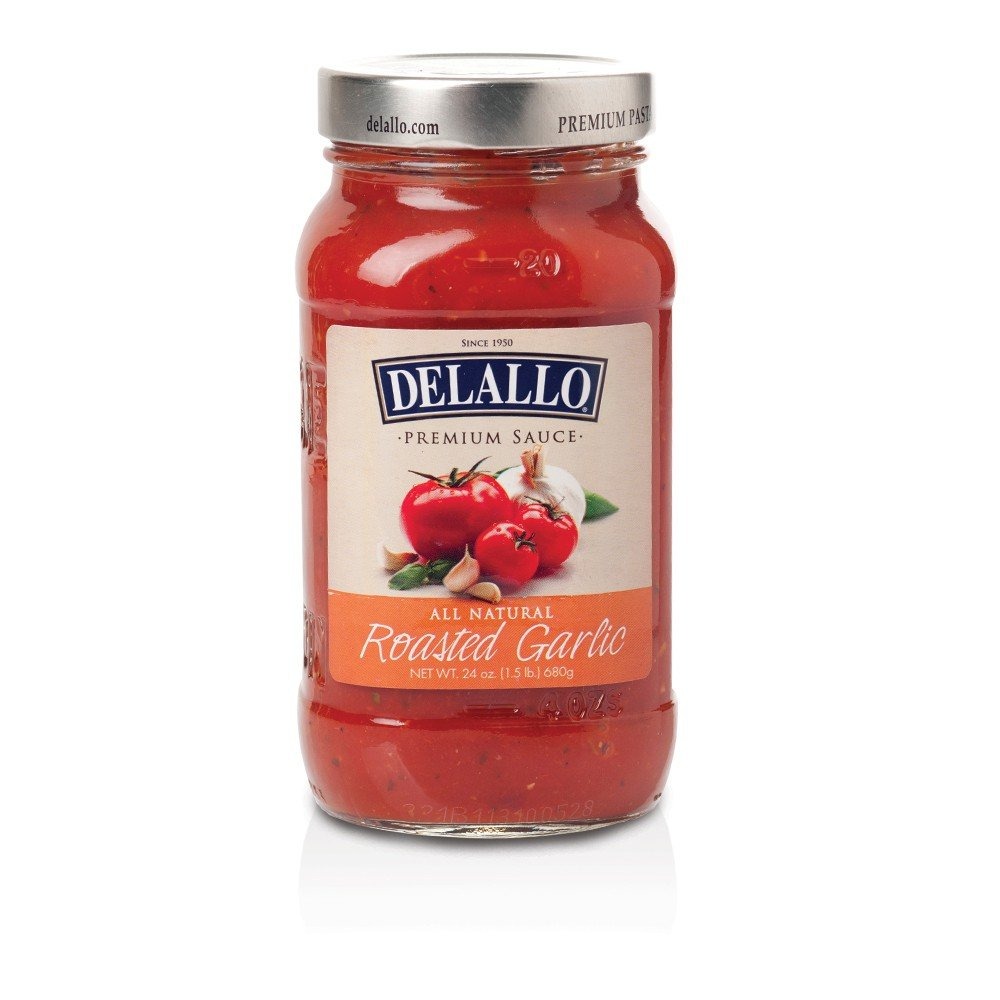
Item Name: DeLallo Premium Roasted Garlic Sauce, 24 Ounce (Pack of 12)
Bullet Point 1: Authentic Italian recipe.
Bullet Point 2: All-natural ready-to-serve pasta sauce.
Bullet Point 3: Crafted with red-ripe California Roma tomatoes for a sunny, vibrant flavor.
Bullet Point 4: A smoky-sweet superstar combining roasted garlic with tangy tomato.
Value: 288.0
Unit: Ounce

Price: 90.7